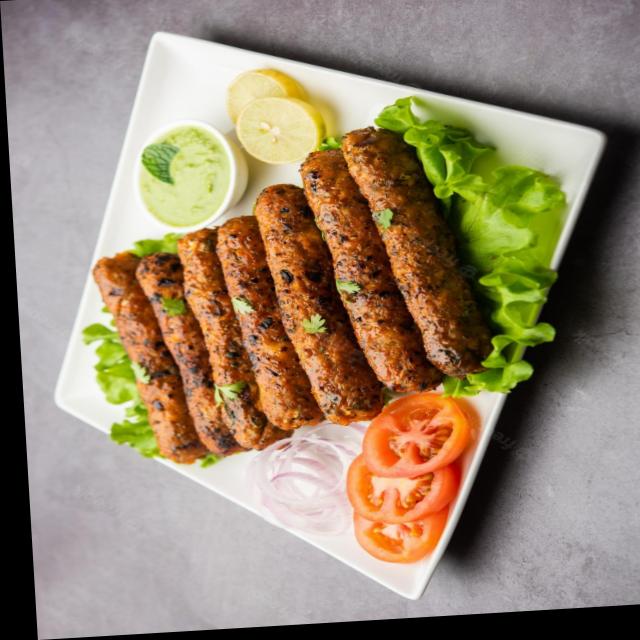
Dish: kebab